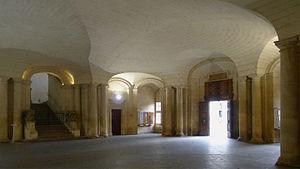
Hôtel de Ville (salle rez-de-chaussée) d'Arles (BdR, France) This building is classé au titre des Monuments Historiques. It is indexed in the Base Mérimée, a database of architectural heritage maintained by the French Ministry of Culture,
L’hôtel de ville d'Arles, situé sur la place de la République, est un bâtiment achevé en 1676 dont la plus grande partie est aujourd'hui classée monument historique. Il est toujours le siège de la Mairie d'Arles.
La stéréotomie est l'art de la découpe et de l'assemblage des pièces en taille de pierre et aussi en menuiserie, dans le but de construire des éléments architectoniques comme des voûtes, des encorbellements, des trompes, des volées d'escalier.
L'Ancien Régime arlésien commence peu après le rattachement de la Provence la France. Déchue de tout rôle politique au profit d'Aix, la cité subit de nombreuses épreuves telles que les épidémies de pestes et les Guerres de religion, mais se transforme finalement peu pendant ces trois siècles. Si on note une floraison du bâti de prestige tant religieux que privé, socialement la communauté arlésienne reste une société agricole, dominée par une noblesse nombreuse et riche jusqu'à la Révolution.